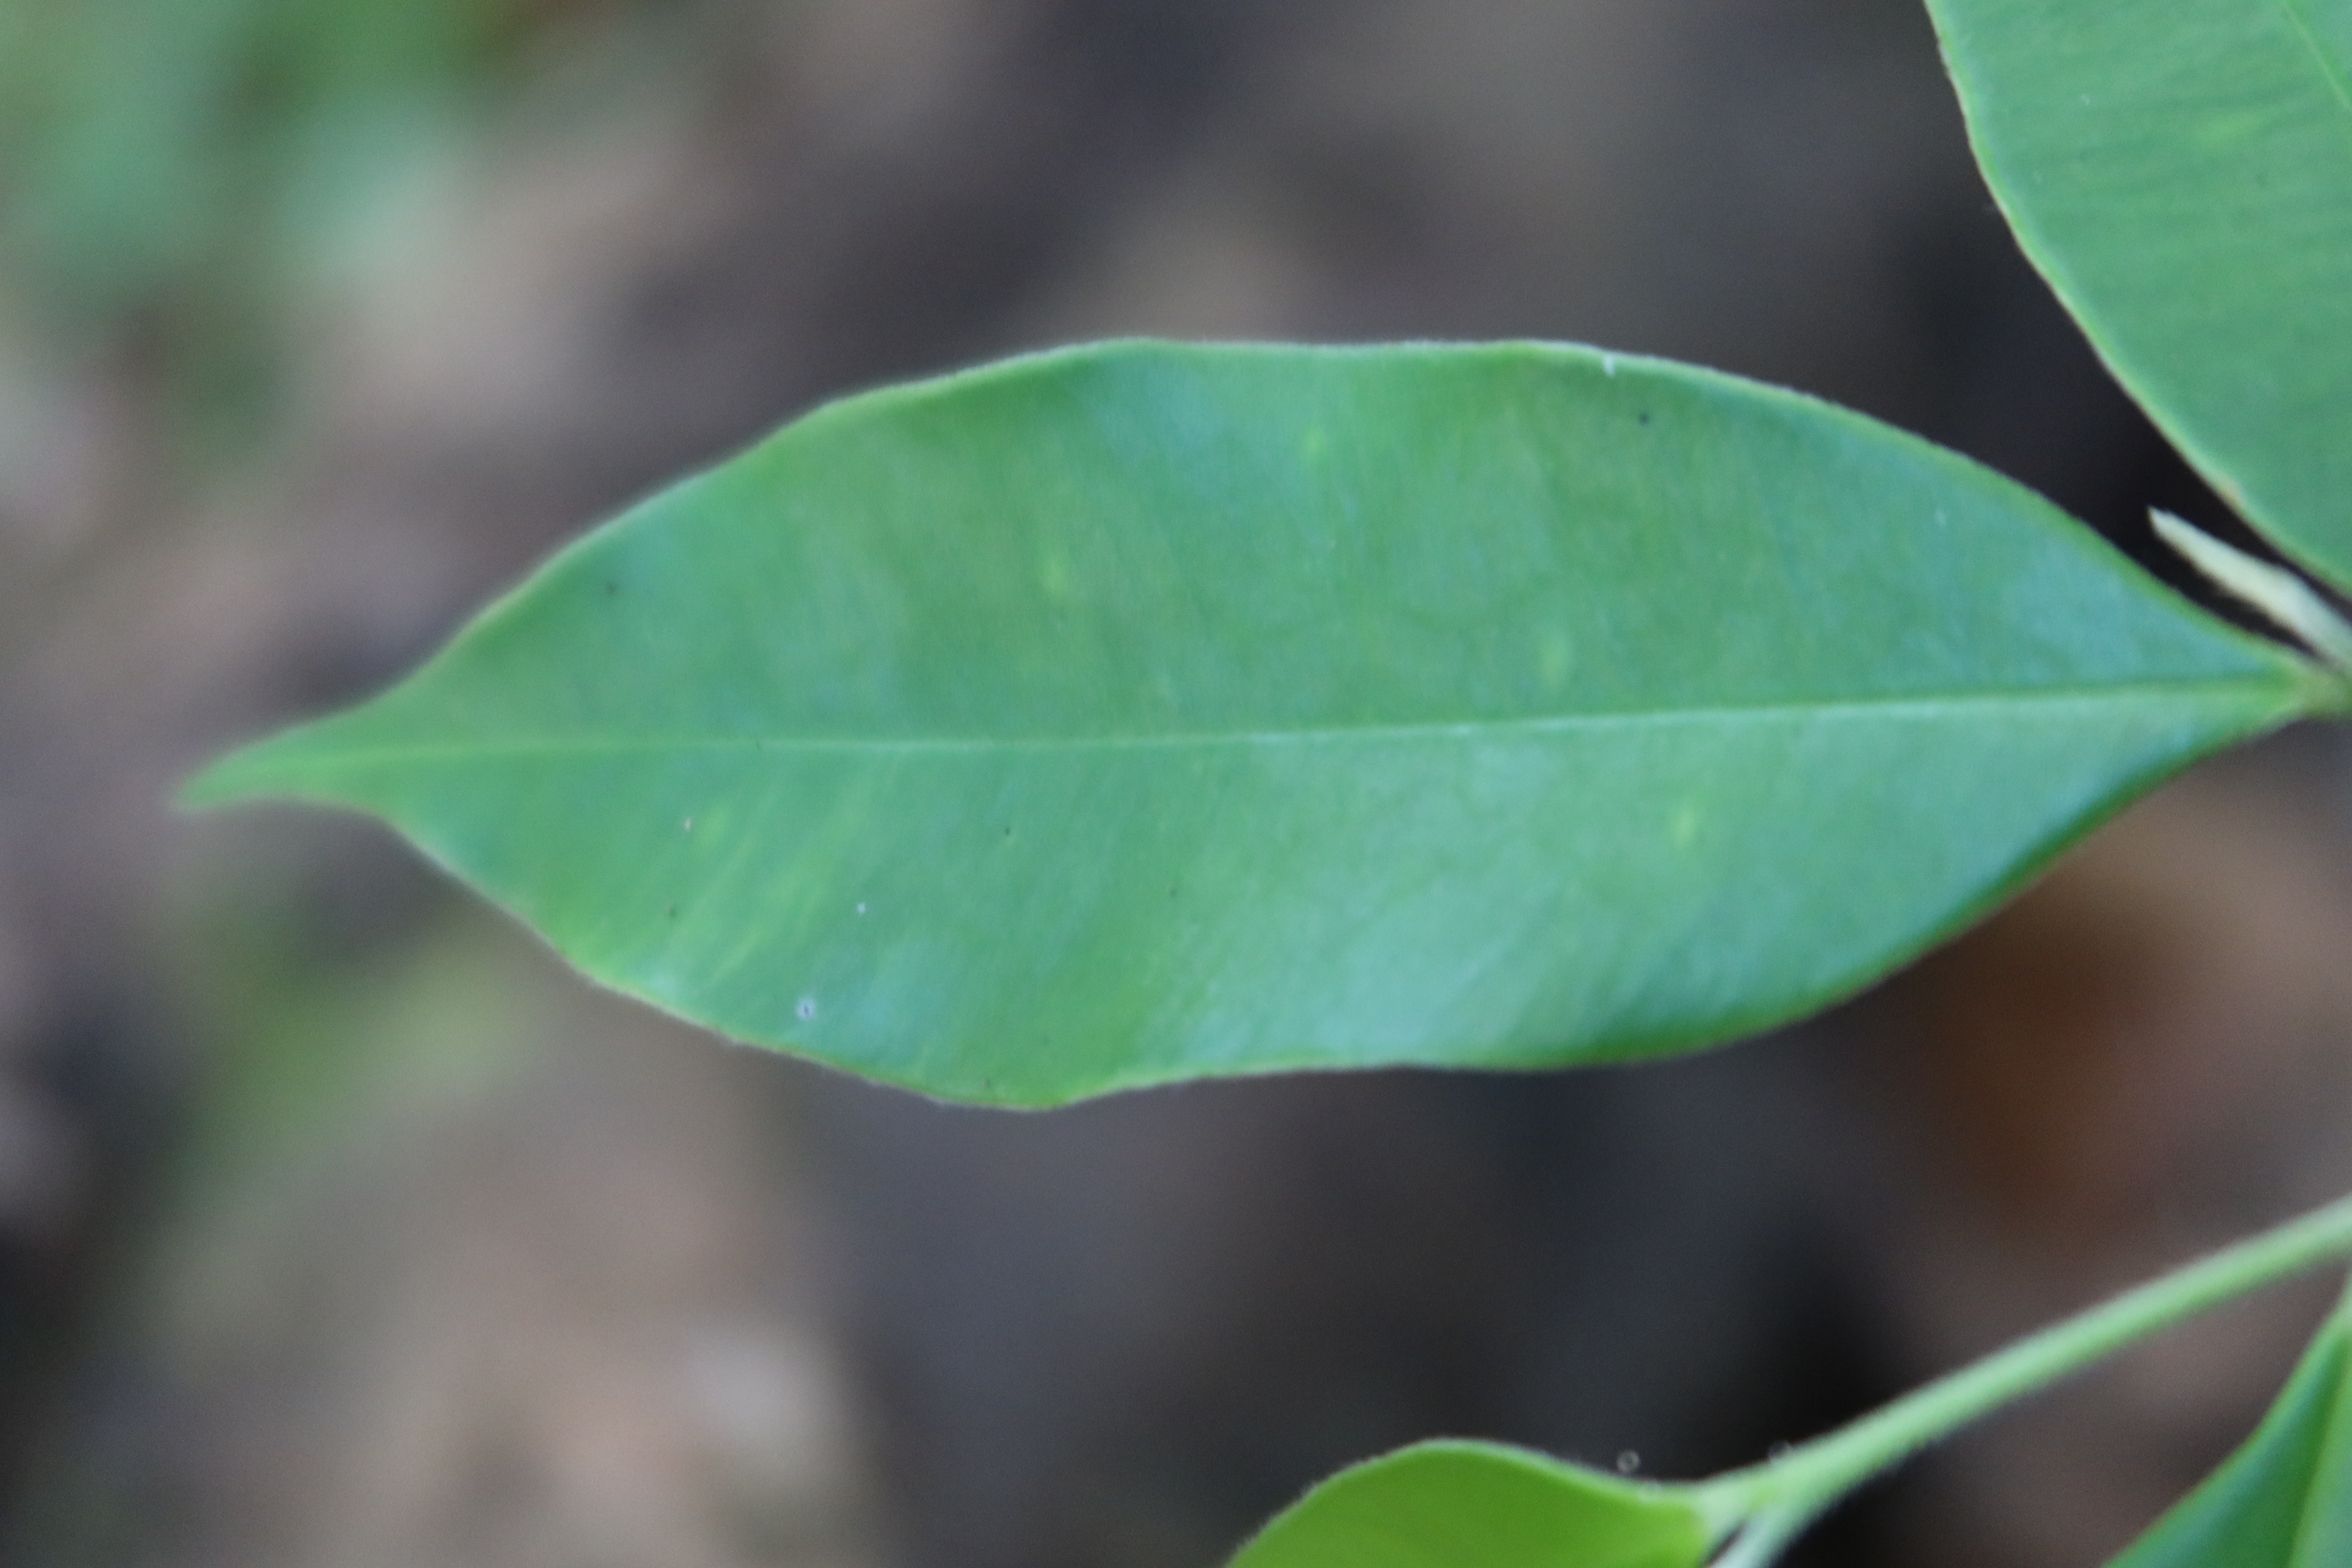
Label: Healthy